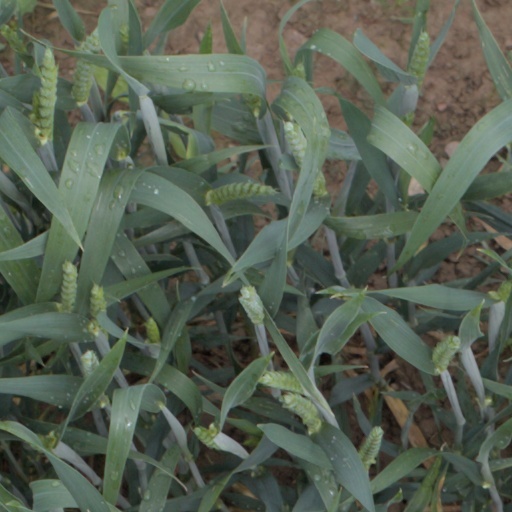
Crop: wheat